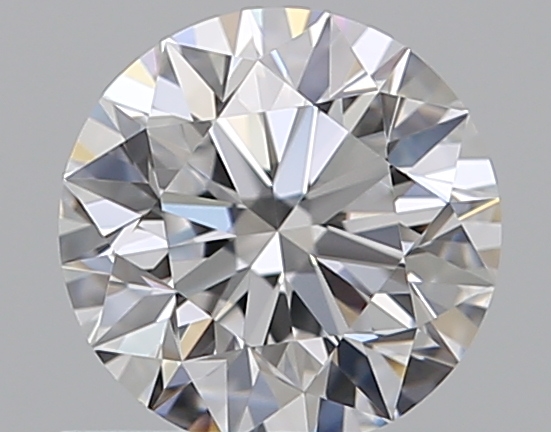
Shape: round
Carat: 0.7
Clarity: VVS1
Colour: D
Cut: EX
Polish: EX
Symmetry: EX
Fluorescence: N
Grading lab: GIA
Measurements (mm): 5.62 x 5.65 x 3.57